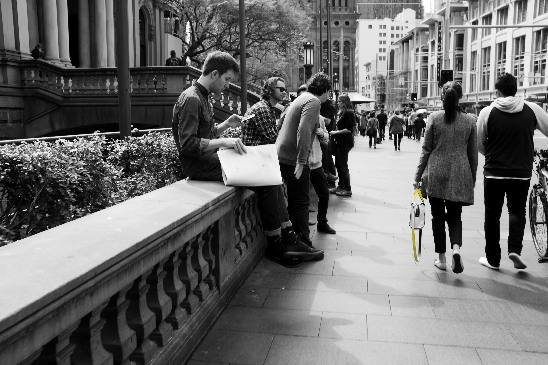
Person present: Yes